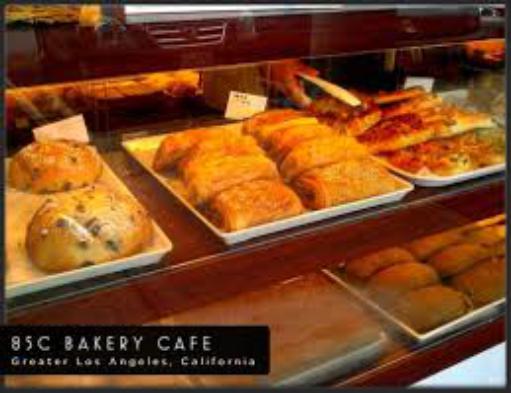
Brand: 85C Bakery Cafe
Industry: Food